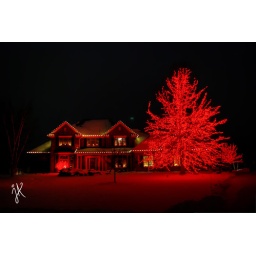
HDR of tree wrapped in red lights